Tsuken Island

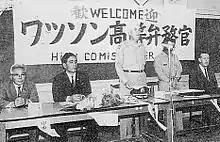
Nakabaru Site, Ikei Island

Tsuken is historically linked to Kudaka Island to the south. Safe passage between the islands was possible at low tide via small boats, and there was considerable cultural exchange between the islands. Tsuken was settled early in the history of the Ryukyu Islands, as evidenced by its numerous shell mounds, of which three have been excavated. Tsuken was home to the ruins of a small castle, the Kubō Gusuku. Commodore Matthew Calbraith Perry recorded the island as "Taking Island" in his narrative on travel to the Ryukyu Islands.